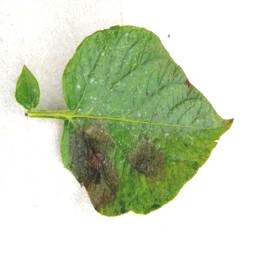
Etiqueta: Late Blight